2011 Croatian parliamentary election

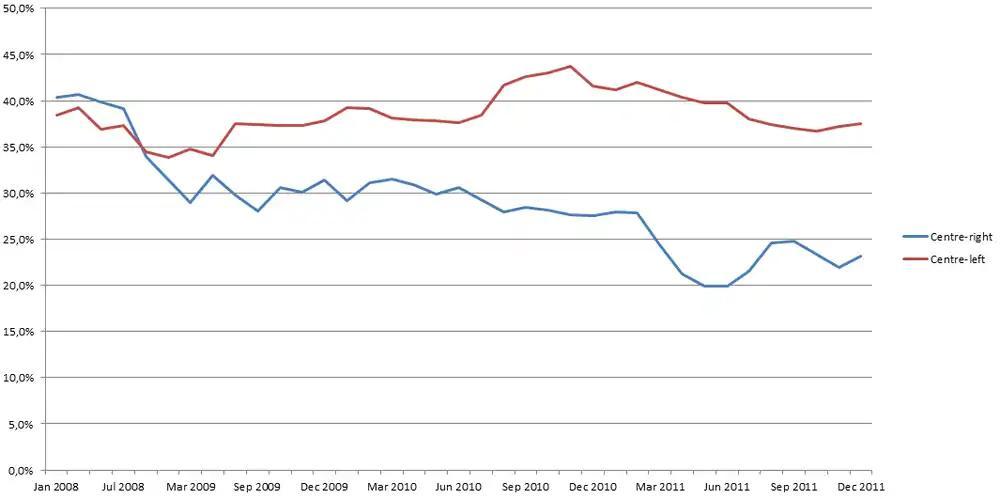
Cro Demoskop polling since January 2008 for the Croatian parliamentary election 2011.

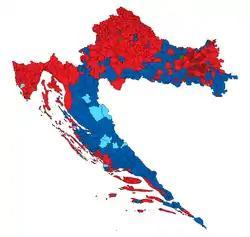
Results of the election based on the majority of votes in each municipality of Croatia

A total of 4,254,121 citizens were eligible to vote, out of which 2,394,638 turned out. This resulted in the lowest turnout, percentage-wise, yet with 56.29% of the electorate fulfilling their constitutional right. However, in district XI, reserved for voters residing abroad, the turnout was just 5.13%, with 21,114 out of possible 411,758 voters turning out. In the ten geographical districts within Croatia the turnout was roughly on par with four years ago. 2,380,209 people cast their vote which resulted in a turnout of 61.95%. Out of the ten units, the largest turnout was in district I, encompassing the largest part of the capital Zagreb, where the turnout was 66.89%. The lowest turnout was in district IX, encompassing central and northern Dalmatia and Lika, with a turnout of 57.06%.